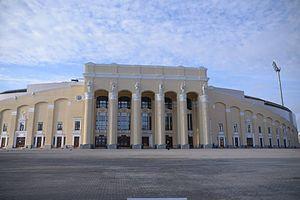
Le stade central ou Iekaterinbourg Arena, est un stade multi-fonctions situé à Iekaterinbourg, Russie. Son club résident est le FK Oural Iekaterinbourg.